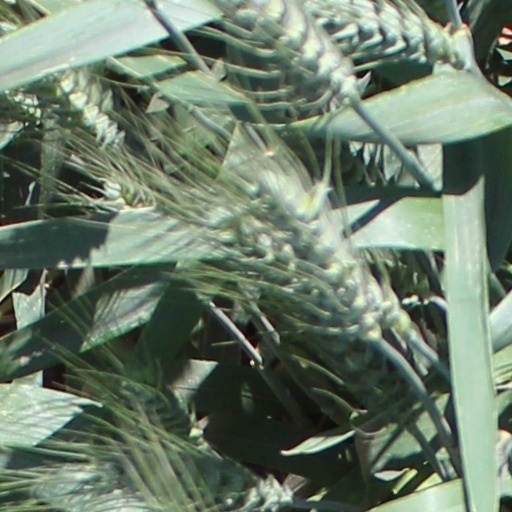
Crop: wheat